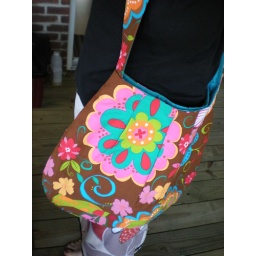
brown bag in use